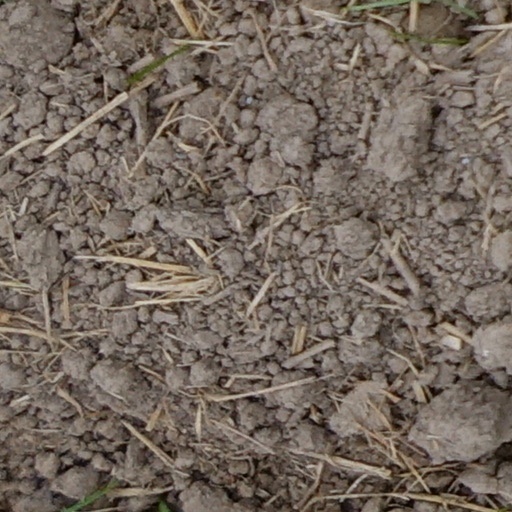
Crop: wheat